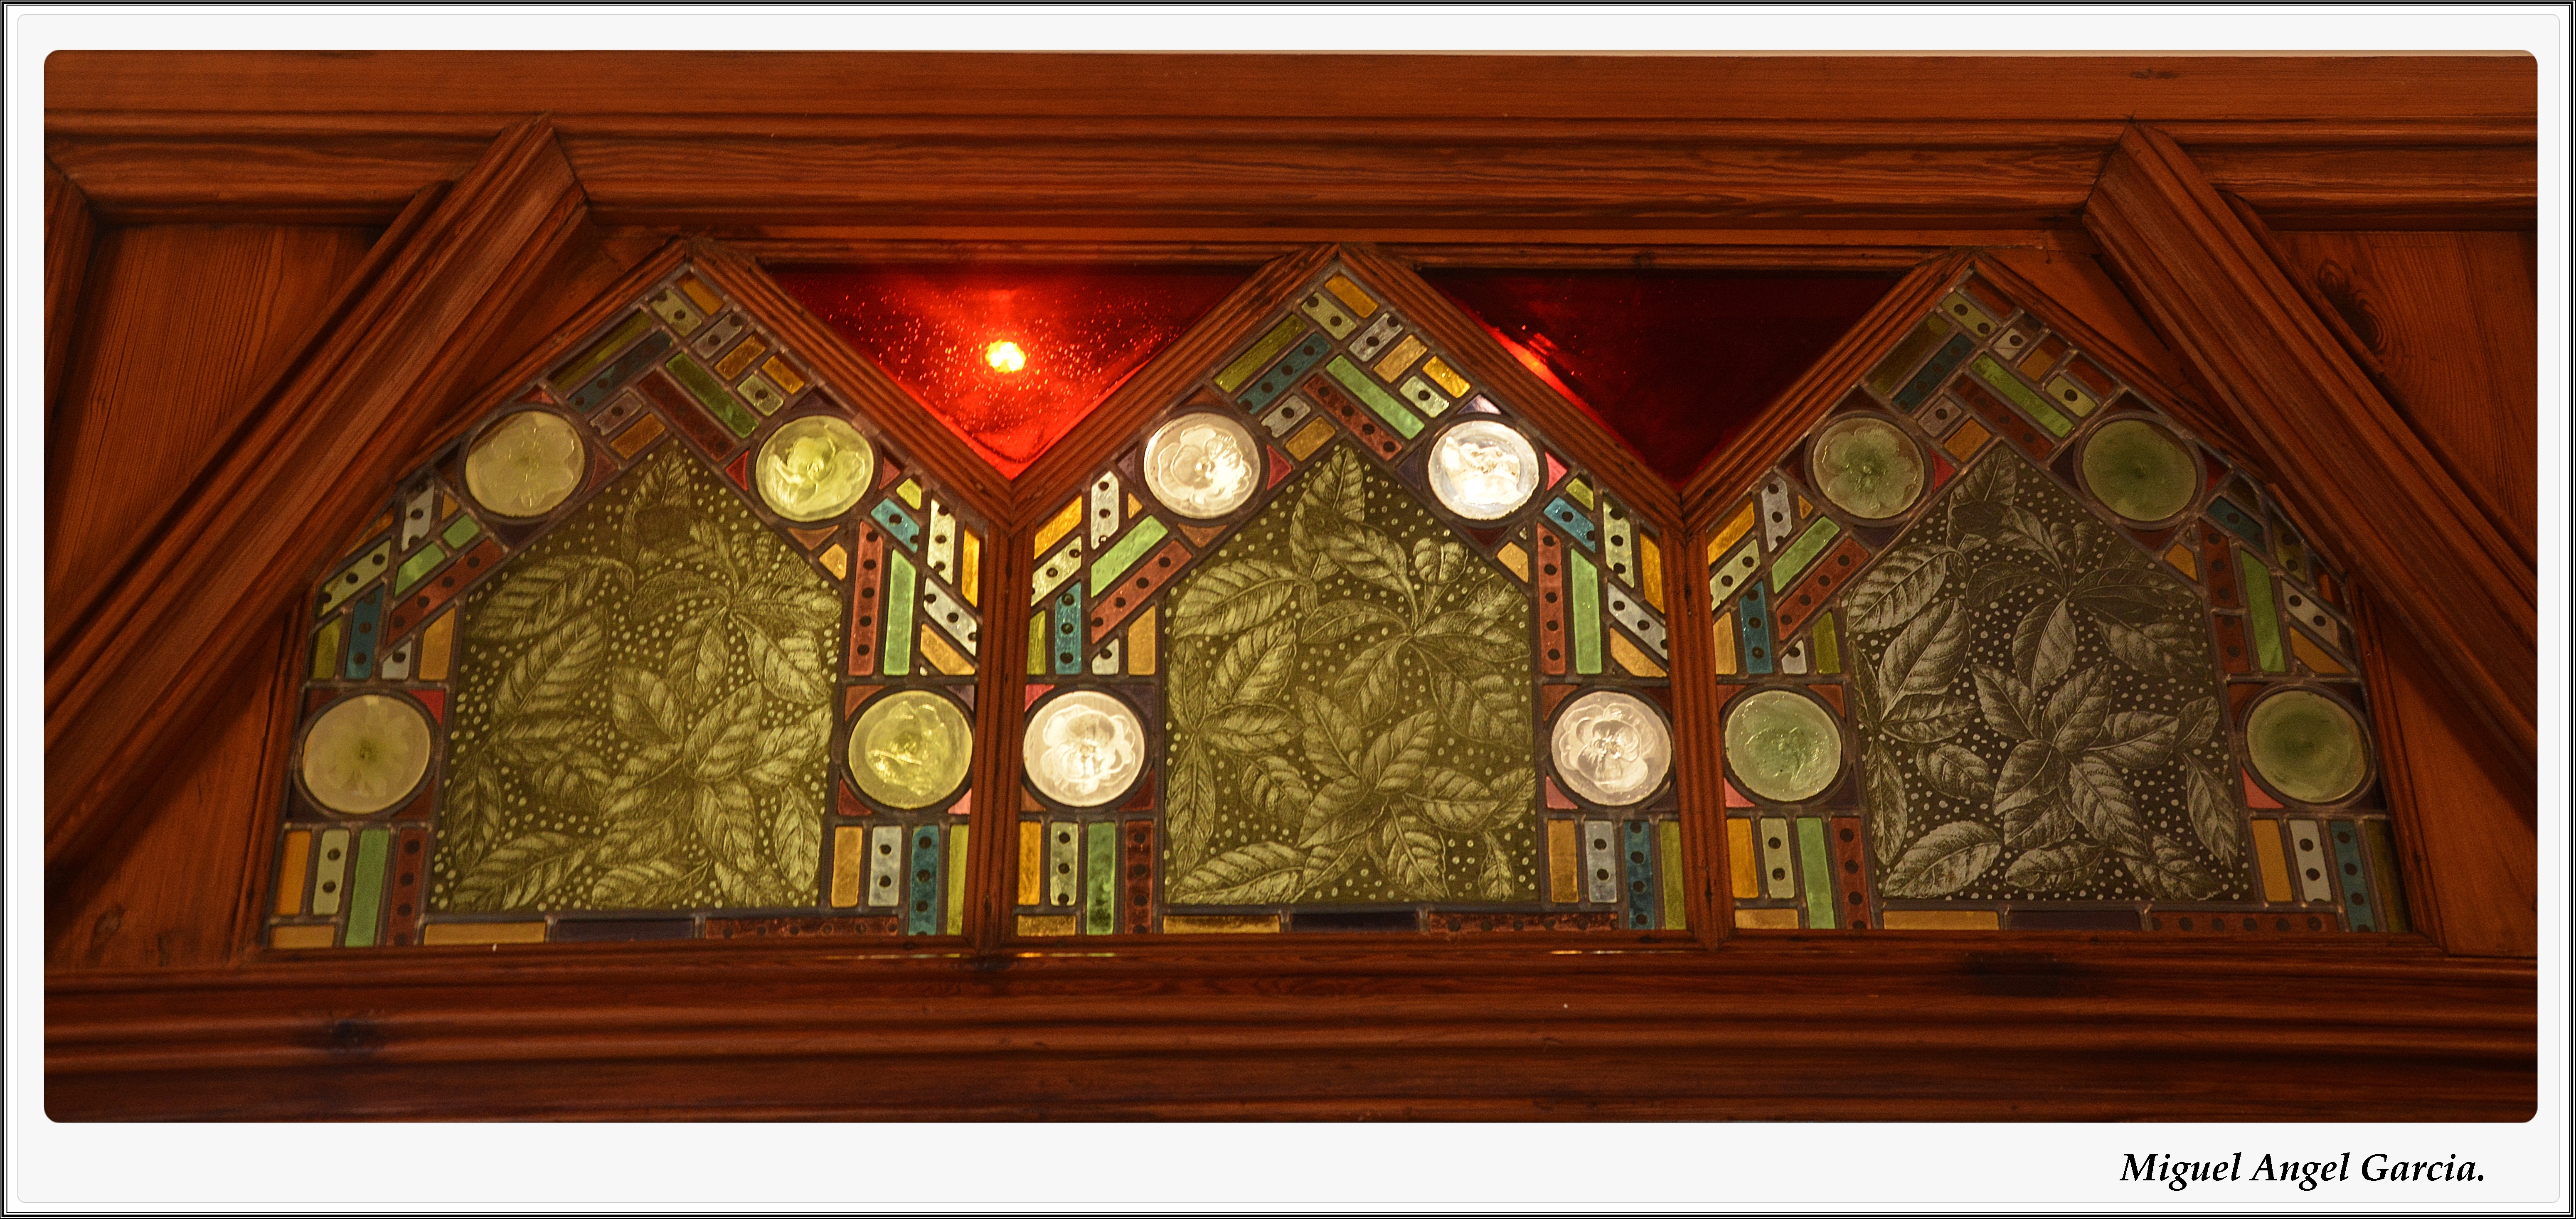
window, glass, material, stained glass, painting, verano2014, picture frame, carving, modern art